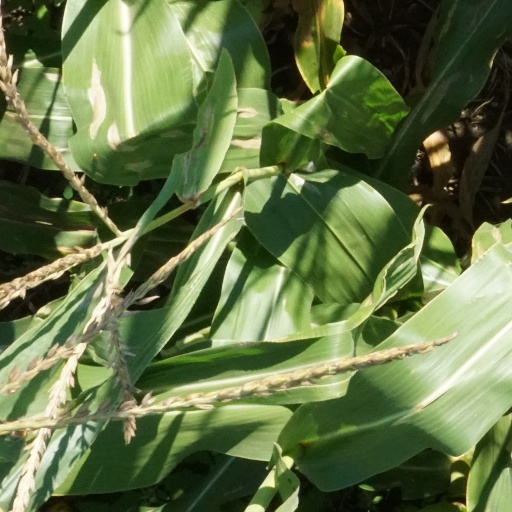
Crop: maize; corn